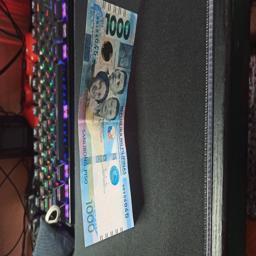
Label: 1000_Old_Front